Vincent Cartwright Vickers

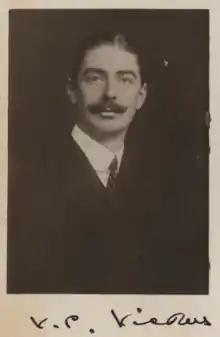
Portrait of Vincent Cartwright Vickers, platinum print, circa 1910.

Vincent Cartwright Vickers (16 January 1879 – 3 November 1939), was an economist, Deputy Lieutenant of the City of London, director of Vickers Limited and London Assurance. Between 1910 and 1919 he was a Governor of the Bank of England, and later became President of the Economic Reform Club and Institute (ECRI).